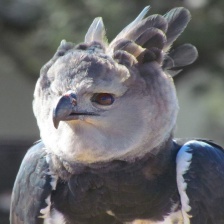
Species: HARPY EAGLE
Scientific name: HARPIA HARPYJA